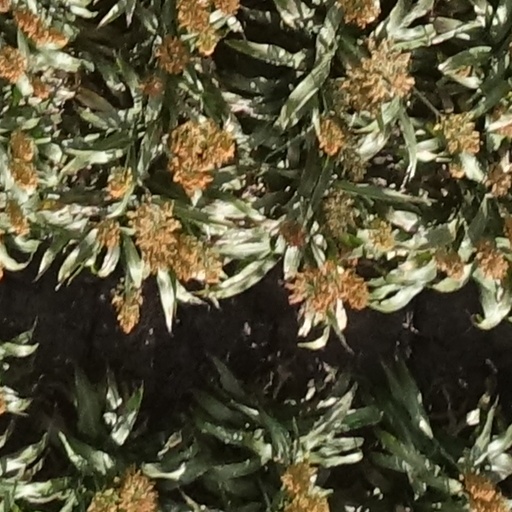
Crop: sorghum